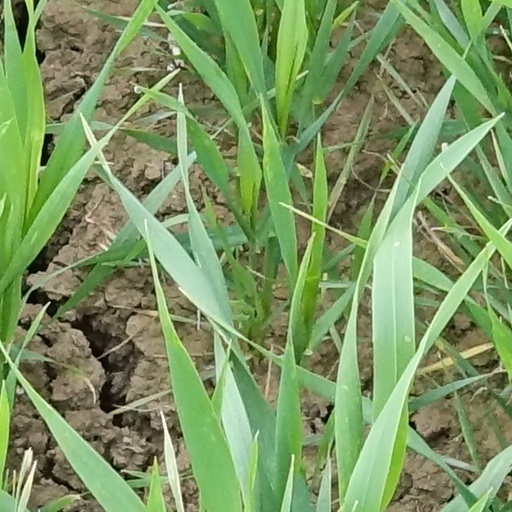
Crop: wheat